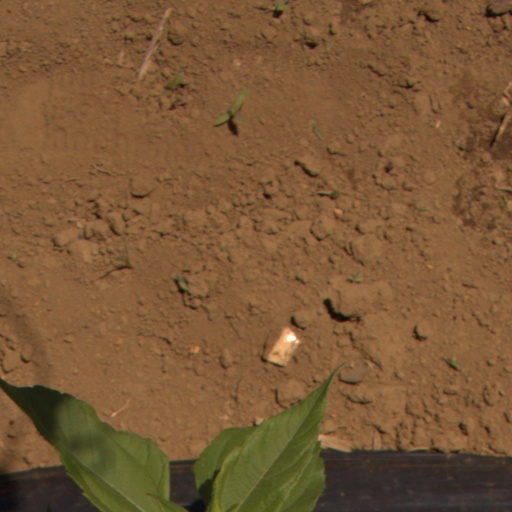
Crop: Jerusalem artichoke